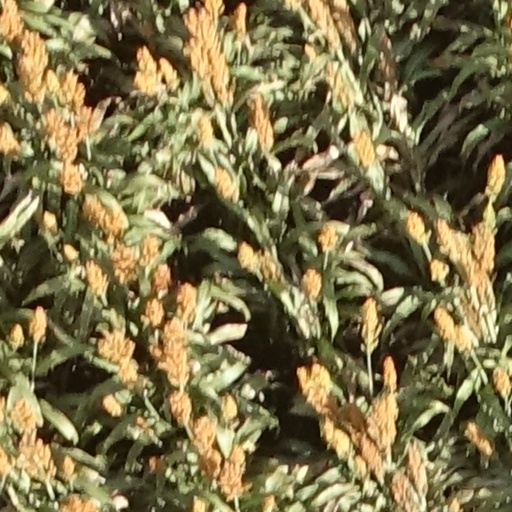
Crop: sorghum